St Saviour's Priory, Wicklow

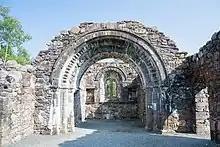
The priory choir's arch and chancel

St Saviour's monastery or priory consists of three parts, the nave, the chancel and a domestic room to the north side. The walls are very thick varying from 3'-0" to 4-0" thick. The nave is 41'-0" by 20'-6" and the chancel which originally had a stone vaulted arched roof is 17'-4" by 11'-6". The domestic room is 39'-9" long by 19'-8" wide. The structure is built in the Irish Romanesque style. The most striking feature of the priory church church is the lavishly decorated archway between the nave and the chancel.